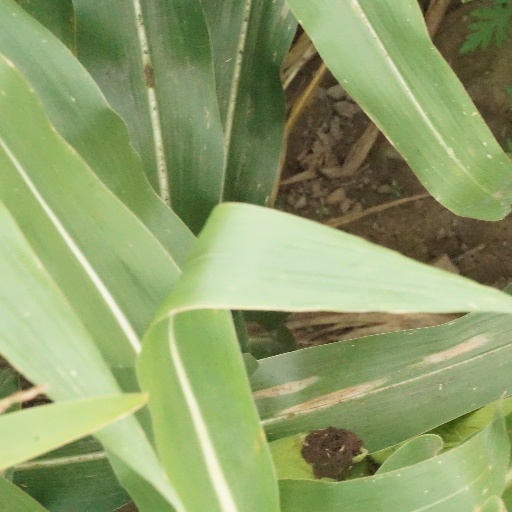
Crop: maize; corn